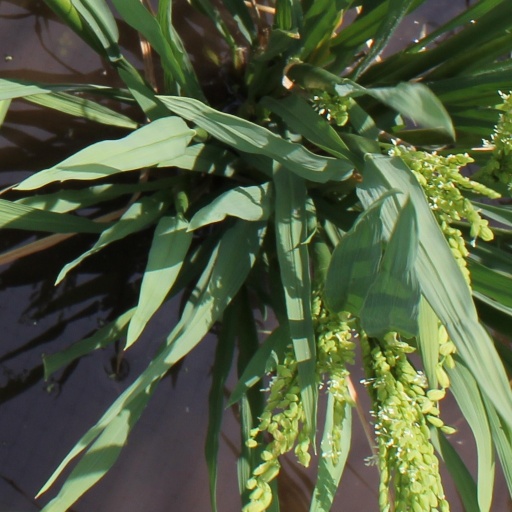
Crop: rice